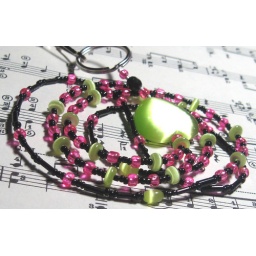
Apple green heart and donut beads, hot pink pony beads, black bugle and seed beads ~ by Lanyardlady